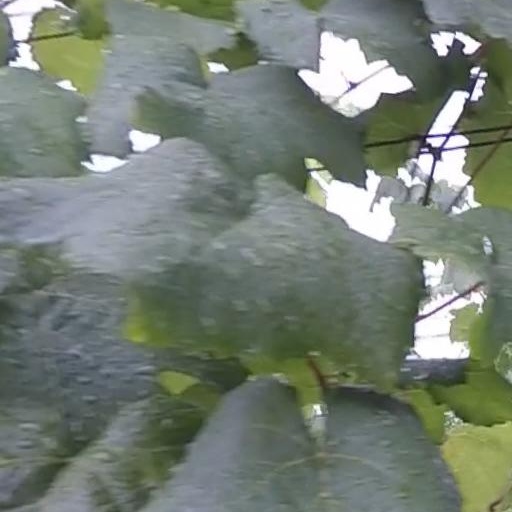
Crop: grape